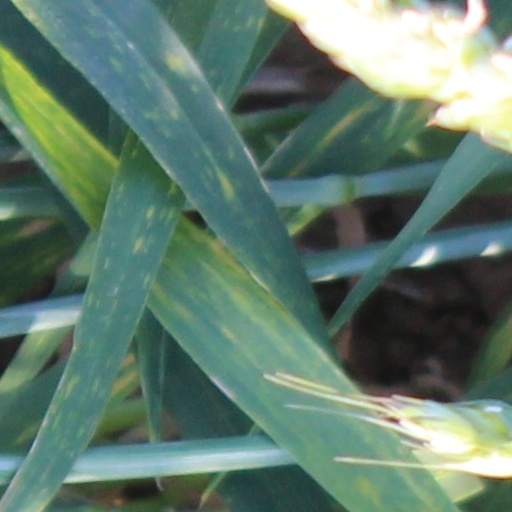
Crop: wheat